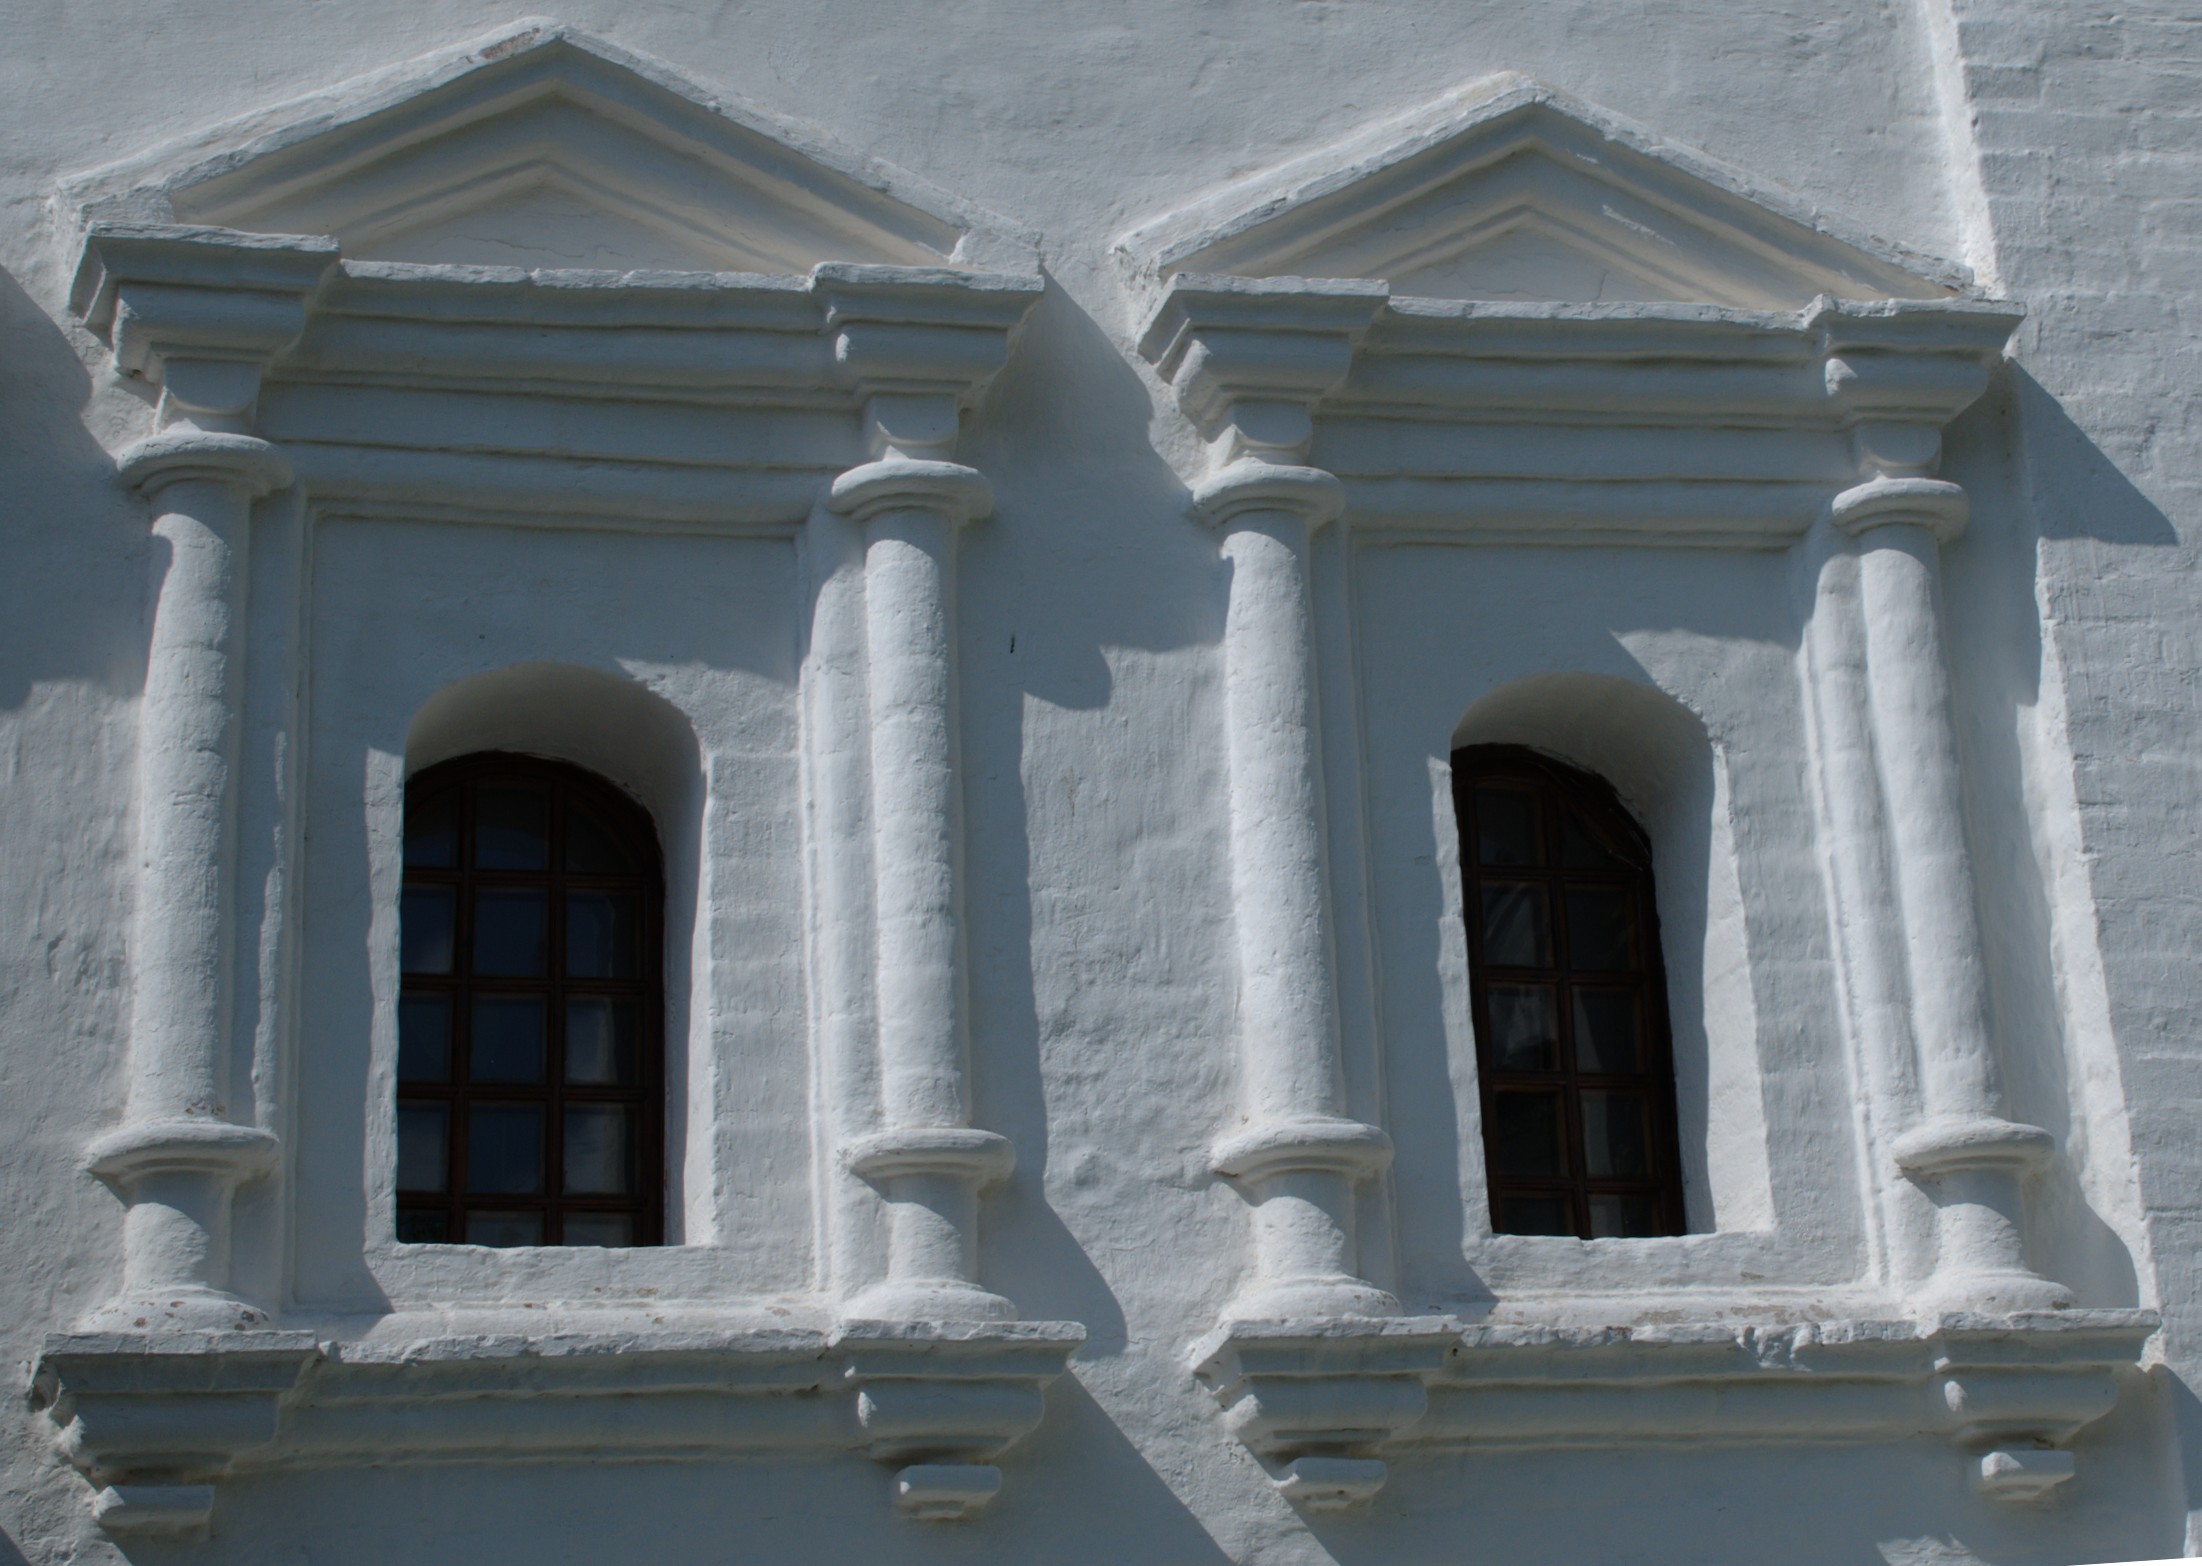
architecture, structure, white, house, window, building, arch, column, facade, chapel, nikon, place of worship, windows, ruins, monastery, orthodox, russia, d80, nikond80, moscowregion, goldstaraward, stone carving, ancient history